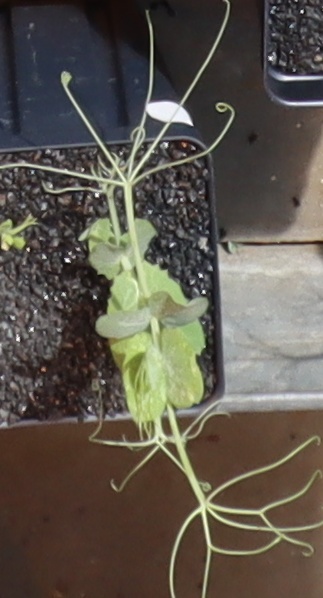
Label: Field Pea